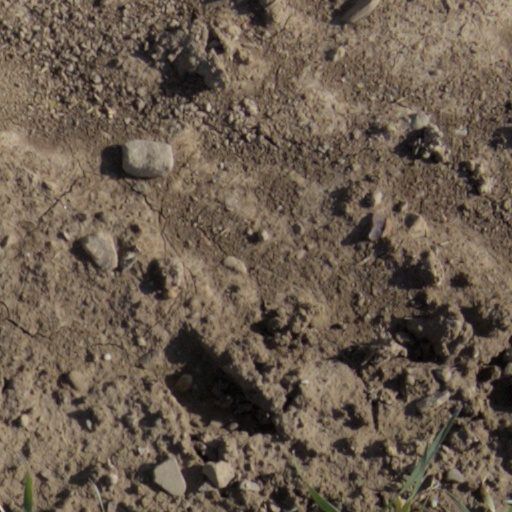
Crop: wheat